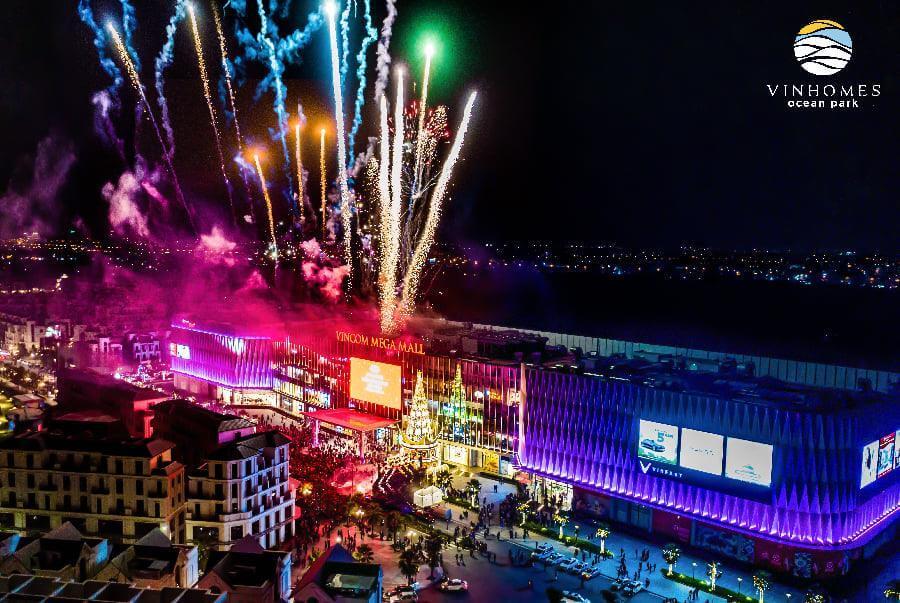
có nhiều người xuất hiện ở trên con đường nơi diễn ra bắn pháo hoa